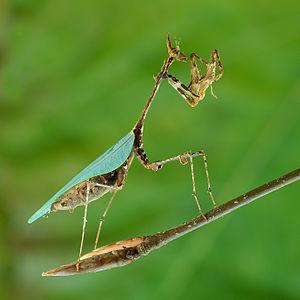
Sybilla pretiosa Afrique australe
Sibylla pretiosa est une espèce de mante que l'on trouve dans le sud de l'Afrique. Elle a la particularité de grandir de manière asymétrique pour mieux correspondre à la végétation de son environnement.
Ici est présentée une liste des genres et les espèces de mantes non exhaustive. Celle-ci peut différer de nomenclatures taxinomiques plus anciennes.
Les Mantidés forment une famille d'insectes appartenant à l'ordre des Mantodea. Ce groupe est morphologiquement très diversifié et est largement distribué dans les régions tropicales, subtropicales et tempérées. On retrouverait plus de 2 000 espèces dans cette famille.